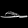
Label: Sandal